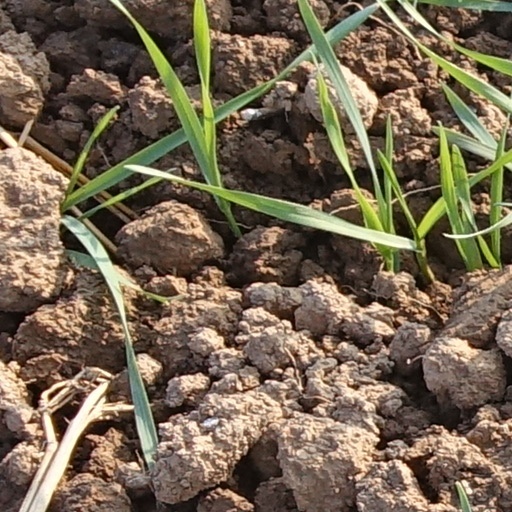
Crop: wheat